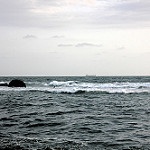
Scene: Outdoor